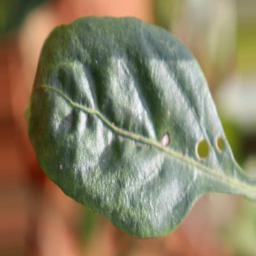
Label: healthy